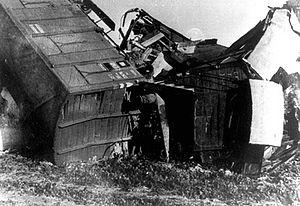
L'histoire de la Tunisie est celle d'une nation d'Afrique du Nord indépendante depuis 1956. Mais elle s'inscrit au-delà pour couvrir l'histoire du territoire tunisien depuis la période préhistorique du Capsien et la civilisation antique des Puniques, avant que le territoire ne passe sous la domination des Romains, des Vandales puis des Byzantins. Le VIIᵉ siècle marque un tournant décisif dans l'itinéraire d'une population qui s'islamise et s'arabise peu à peu sous le règne de diverses dynasties qui font face à la résistance des populations berbères.
Le mouvement national tunisien désigne, dans sa globalité, le mouvement sociopolitique né au début du XXᵉ siècle, qui mena la lutte contre le protectorat français de Tunisie pour obtenir finalement l'indépendance du pays le 20 mars 1956.
Lamine Bey, nom francisé de Mohamed el-Amine Bey, né le 4 septembre 1881 à Carthage et décédé le 30 septembre 1962 à Tunis, est le dernier bey de la dynastie des Husseinites qui a régné sur la Tunisie de 1705 à 1957.
Le sabotage est l'action de détériorer, mettre hors d’usage volontairement et le plus souvent clandestinement, du matériel, des machines, des installations militaires ou civiles, ou de désorganiser et de compromettre le succès d'un projet, d'une entreprise.